Audoin

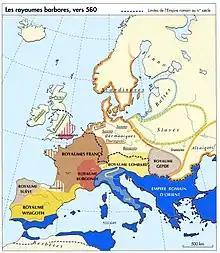
Map of Europe at the end of Audoin's reign; his kingdom is marked "Royaume Lombard" (Kingdom of the Lombards)

Audoin was of the Gausi, a prominent Lombard ruling clan, and according to the "Historia Langobardorum", the son of Menia, the Lombard wife of Basinus, king of the Thuringii. Audoin was half-brother to Hermanafrid (king of the Thuringii peoples) and Raicunda, the wife of the Lombard king Wacho.